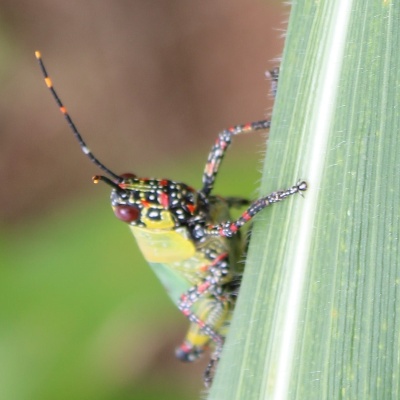
Crop: Maize
Condition: grasshoper